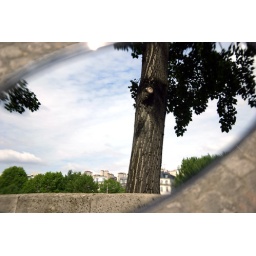
I see in my rear view mirror a tree